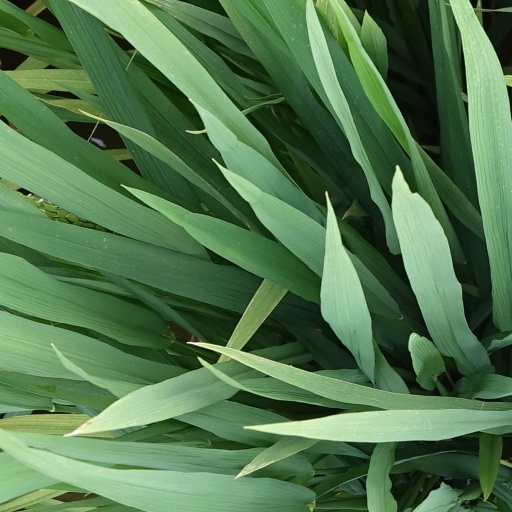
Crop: rice